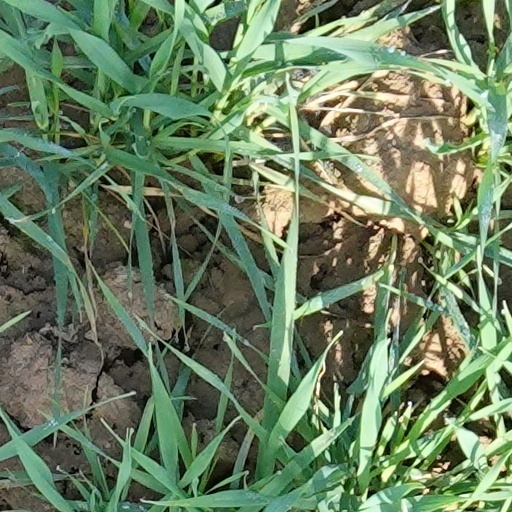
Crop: wheat